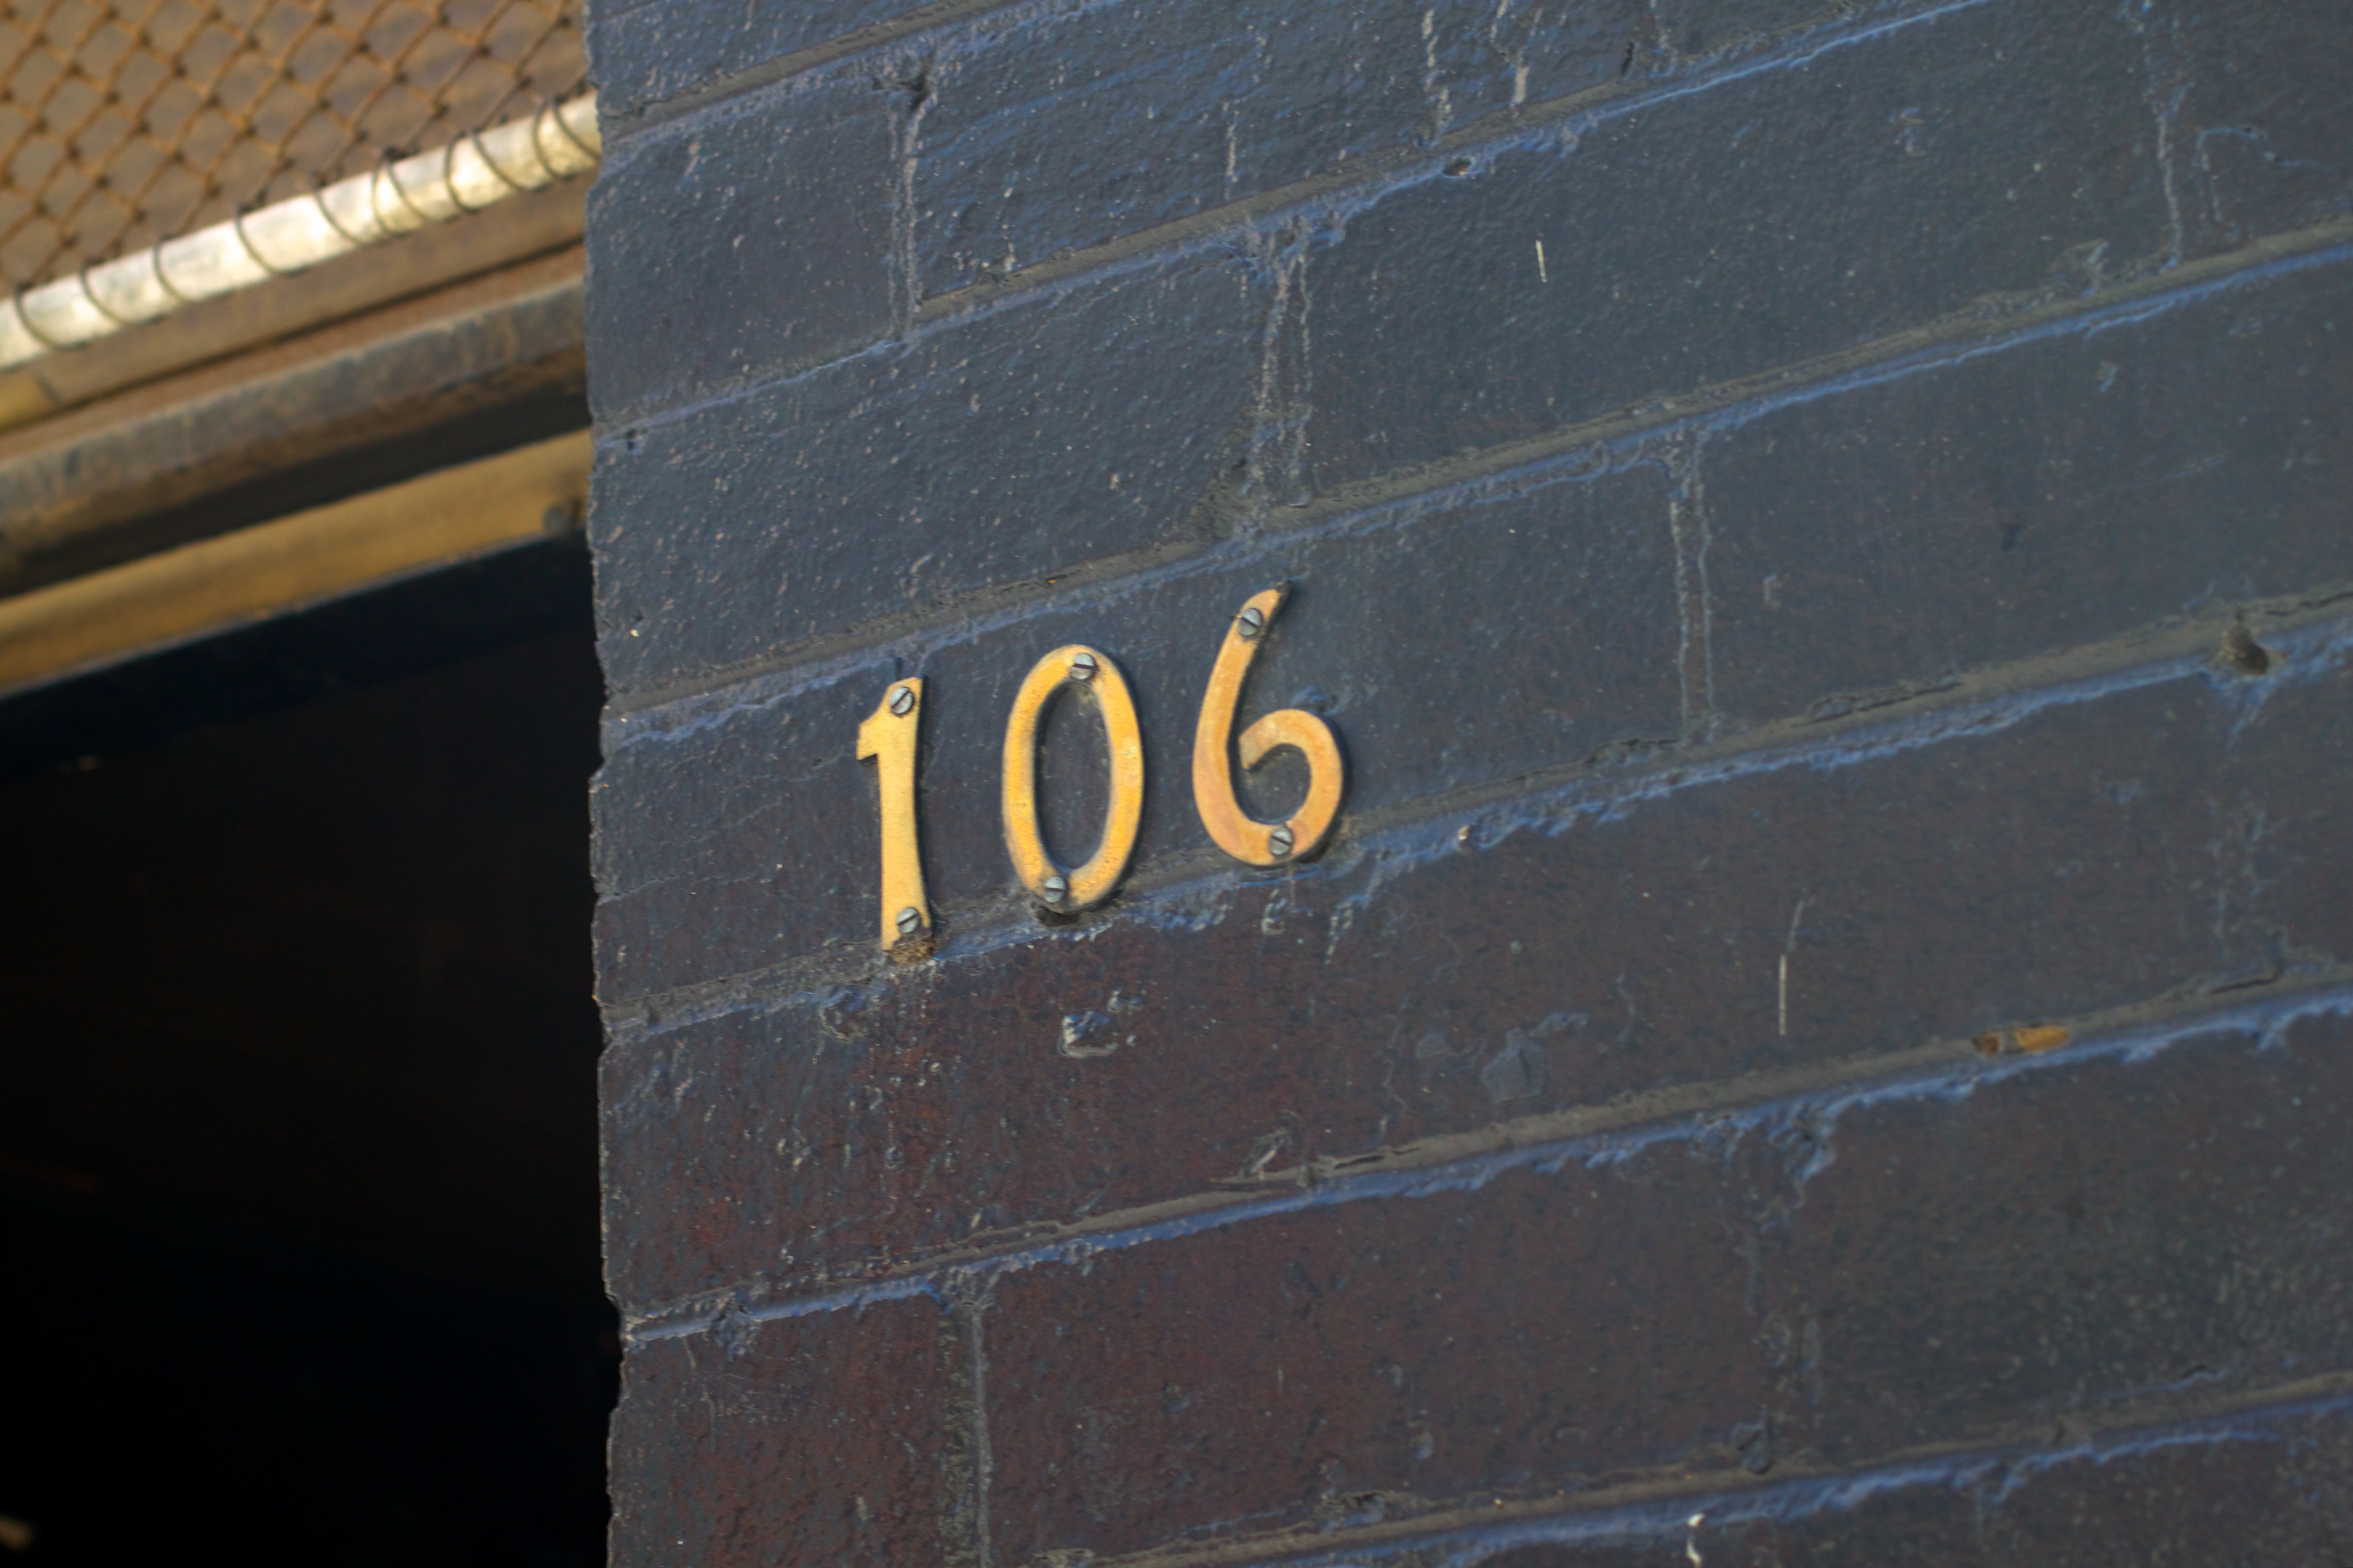
wood, number, wall, asphalt, sign, line, color, blue, black, brick, material, shape, ds106, 106, auodyssey, flooring, road surface